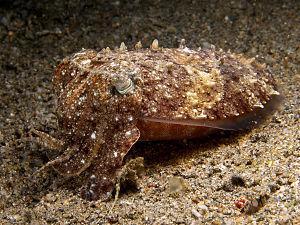
Sepia est un genre de seiches de la famille des Sepiidae.